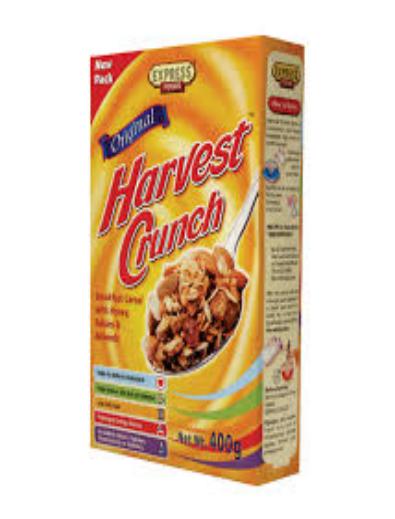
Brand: Harvest Crunch
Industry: Food